Petra Bertholdová

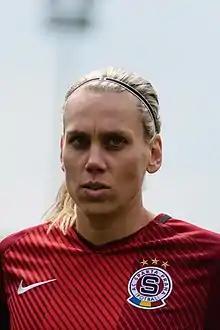
Bertholdová in 2019

Petra Bertholdová (born 24 November 1984) is a retired Czech football defender, who played for Sparta Prague in the Czech Women's First League from 2004 to 2024.